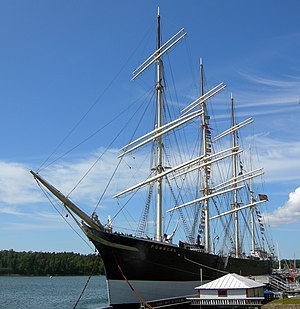
Mariehamn / Seværdigheder
Mariehamn er Ålandsøernes hovedstad og største by med 11.461 indbyggere. Byen blev grundlagt 1861, mens Åland og Finland var under russisk styre. Byen er opkaldt efter tsar Alexander 2. af Ruslands hustru, Maria Alexandrovna.